Lost Coast

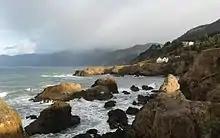
Coastline near Shelter Cove

Much of the land in the area is owned by the federal government, and in 1970, more than were designated the King Range National Conservation Area.